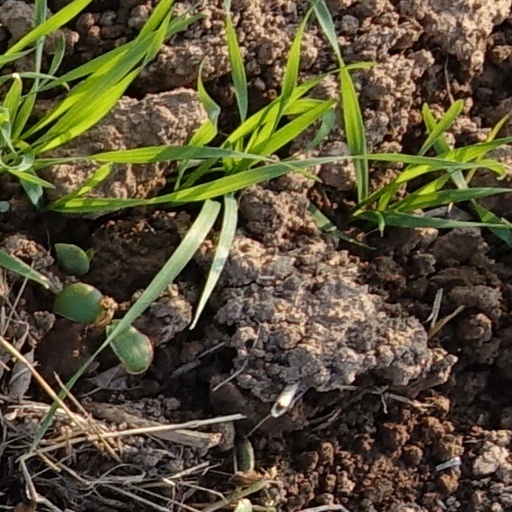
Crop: wheat